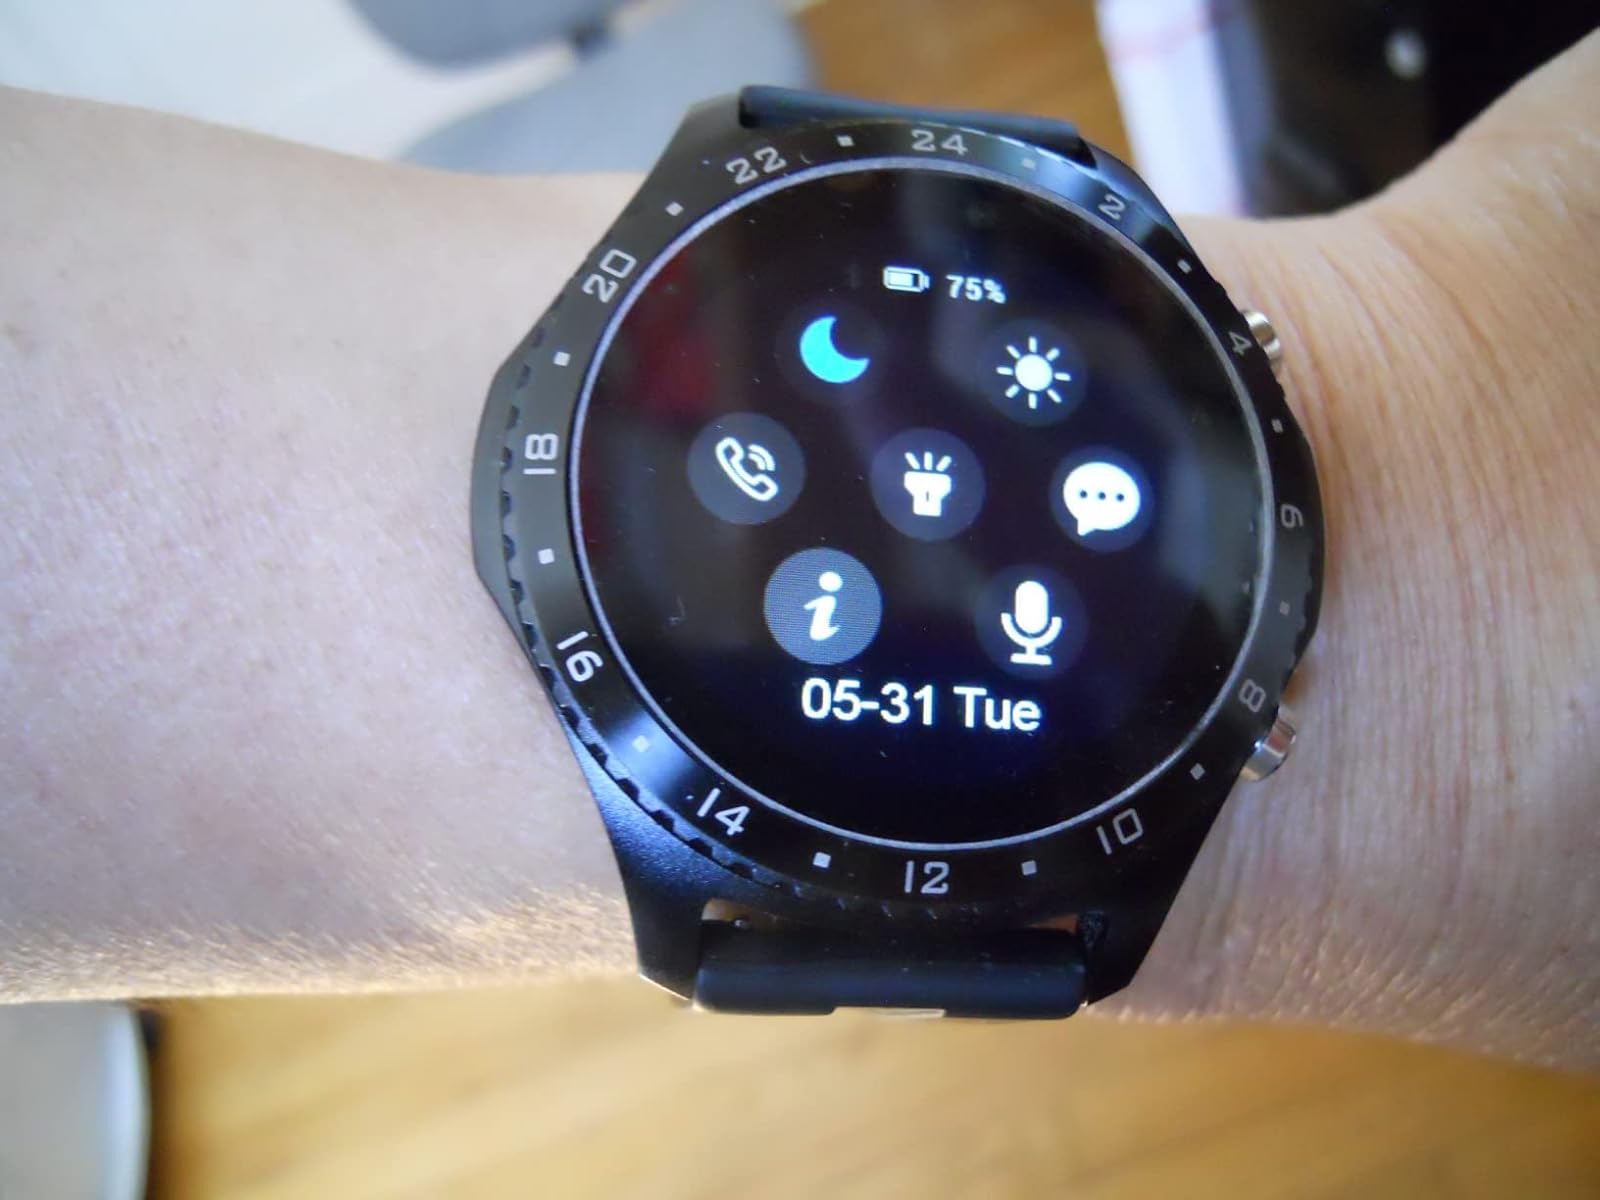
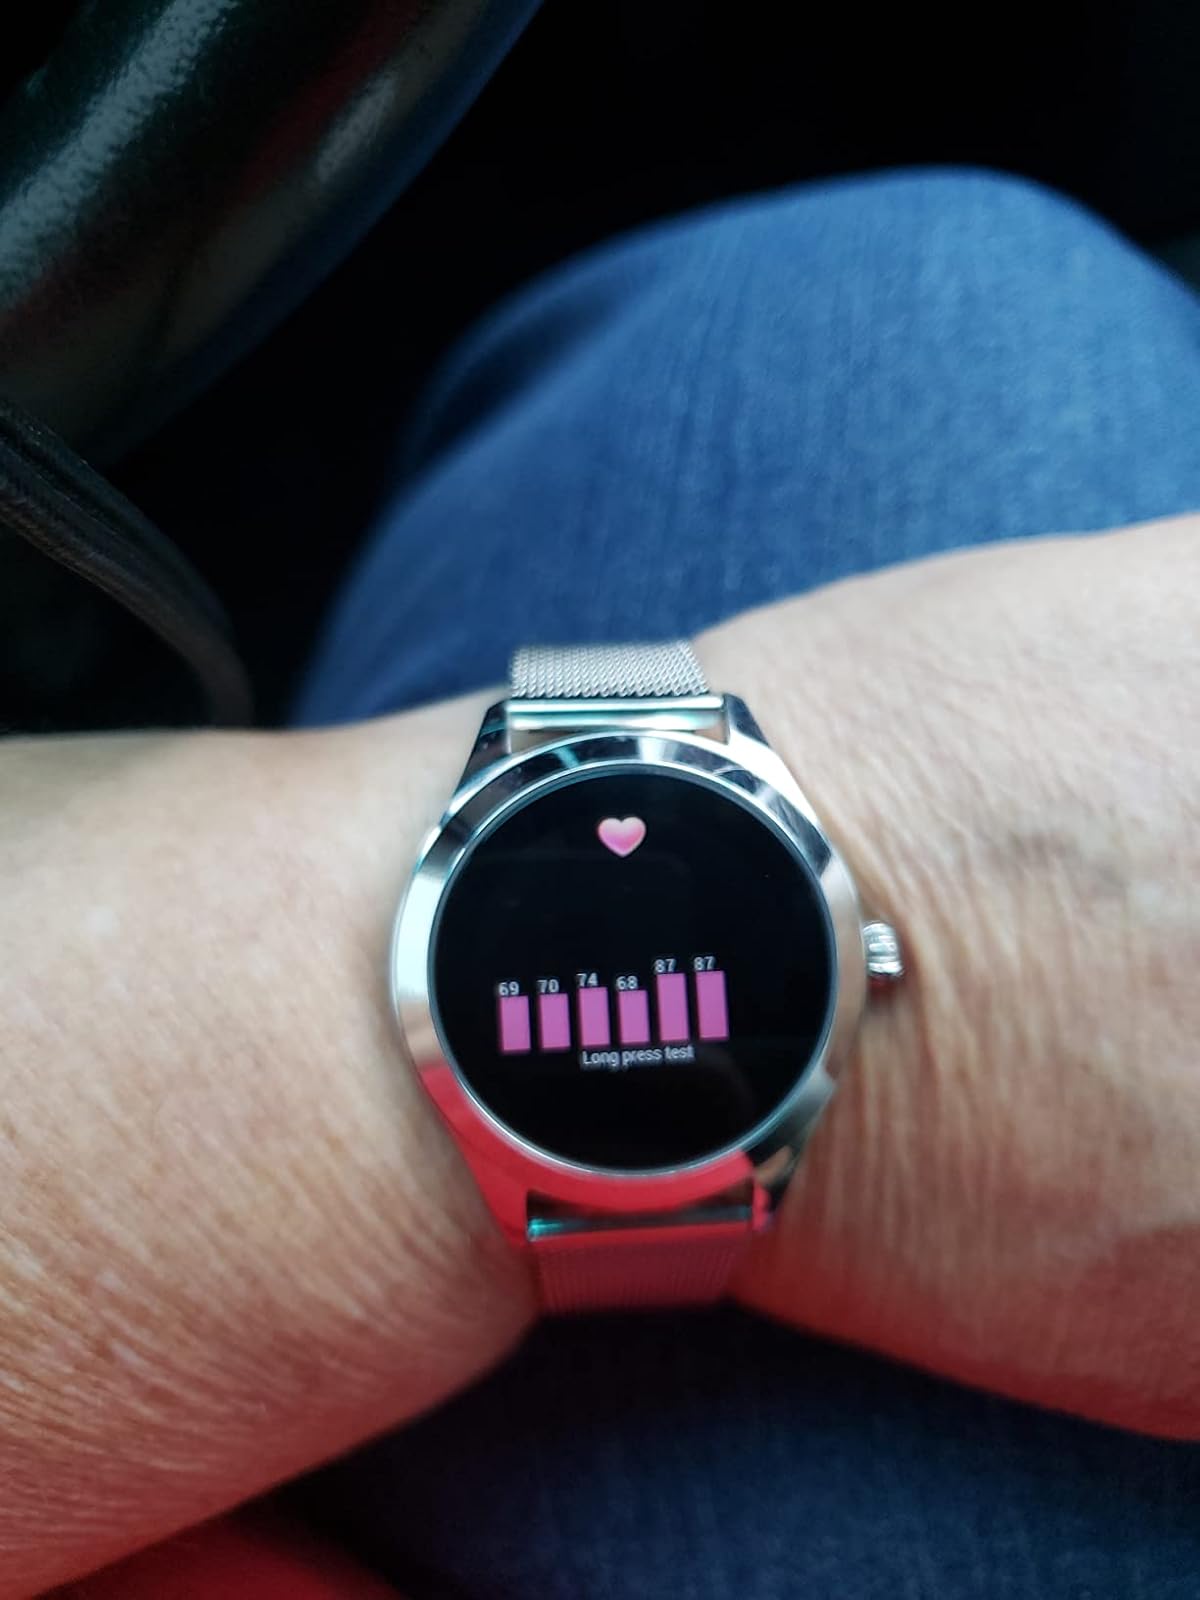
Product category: smartwatch
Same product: no